Heated tobacco product

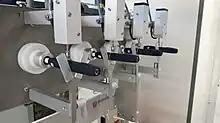
E-cigarette emissions machine with heat-not-burn tobacco products. The emissions of four heat-not-burn tobacco products can be generated in parallel in an emissions experiment. The emissions generated are analyzed using appropriate analytical techniques, which allows a comparison of different applications and products.

A 2016 Cochrane review found it unclear if the use of heated tobacco products (HTPs) would "substantially alter the risk of harm" over traditional cigarettes. , it is impossible to quantify the health risk from using these products, as there is very limited information available on health effects. It is unclear as to what the short- and long-term adverse effects are. , a limited number of independent studies have been conducted on HTPs, and further research will likely increase understanding of health effects.